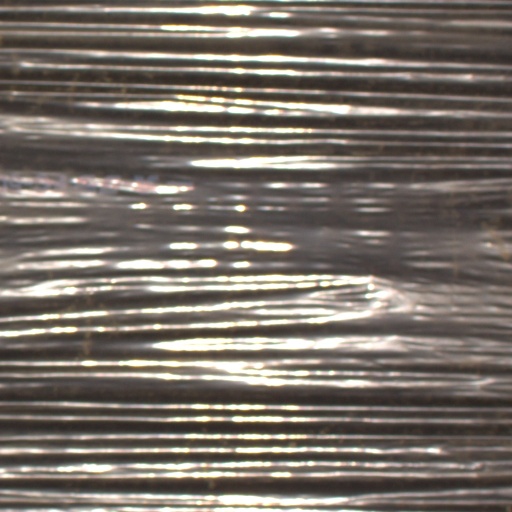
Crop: Jerusalem artichoke